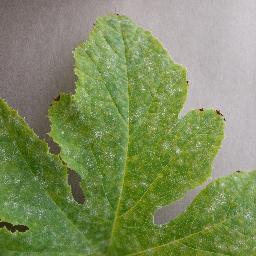
Label: Squash___Powdery_mildew